Chalcombe Road Halt railway station

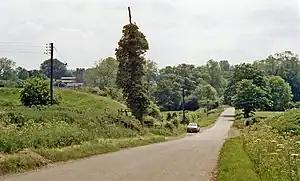
Location in 1988

Chalcombe Road Halt was a railway station on the link line between the Great Central Railway and the Great Western Railway's Birmingham - London line, leaving the Great Central at Culworth Junction to connect with Banbury Junction. The station, which served the nearby Northamptonshire village of Chacombe, opened in 1911 and closed in 1956.